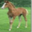
Label: horse